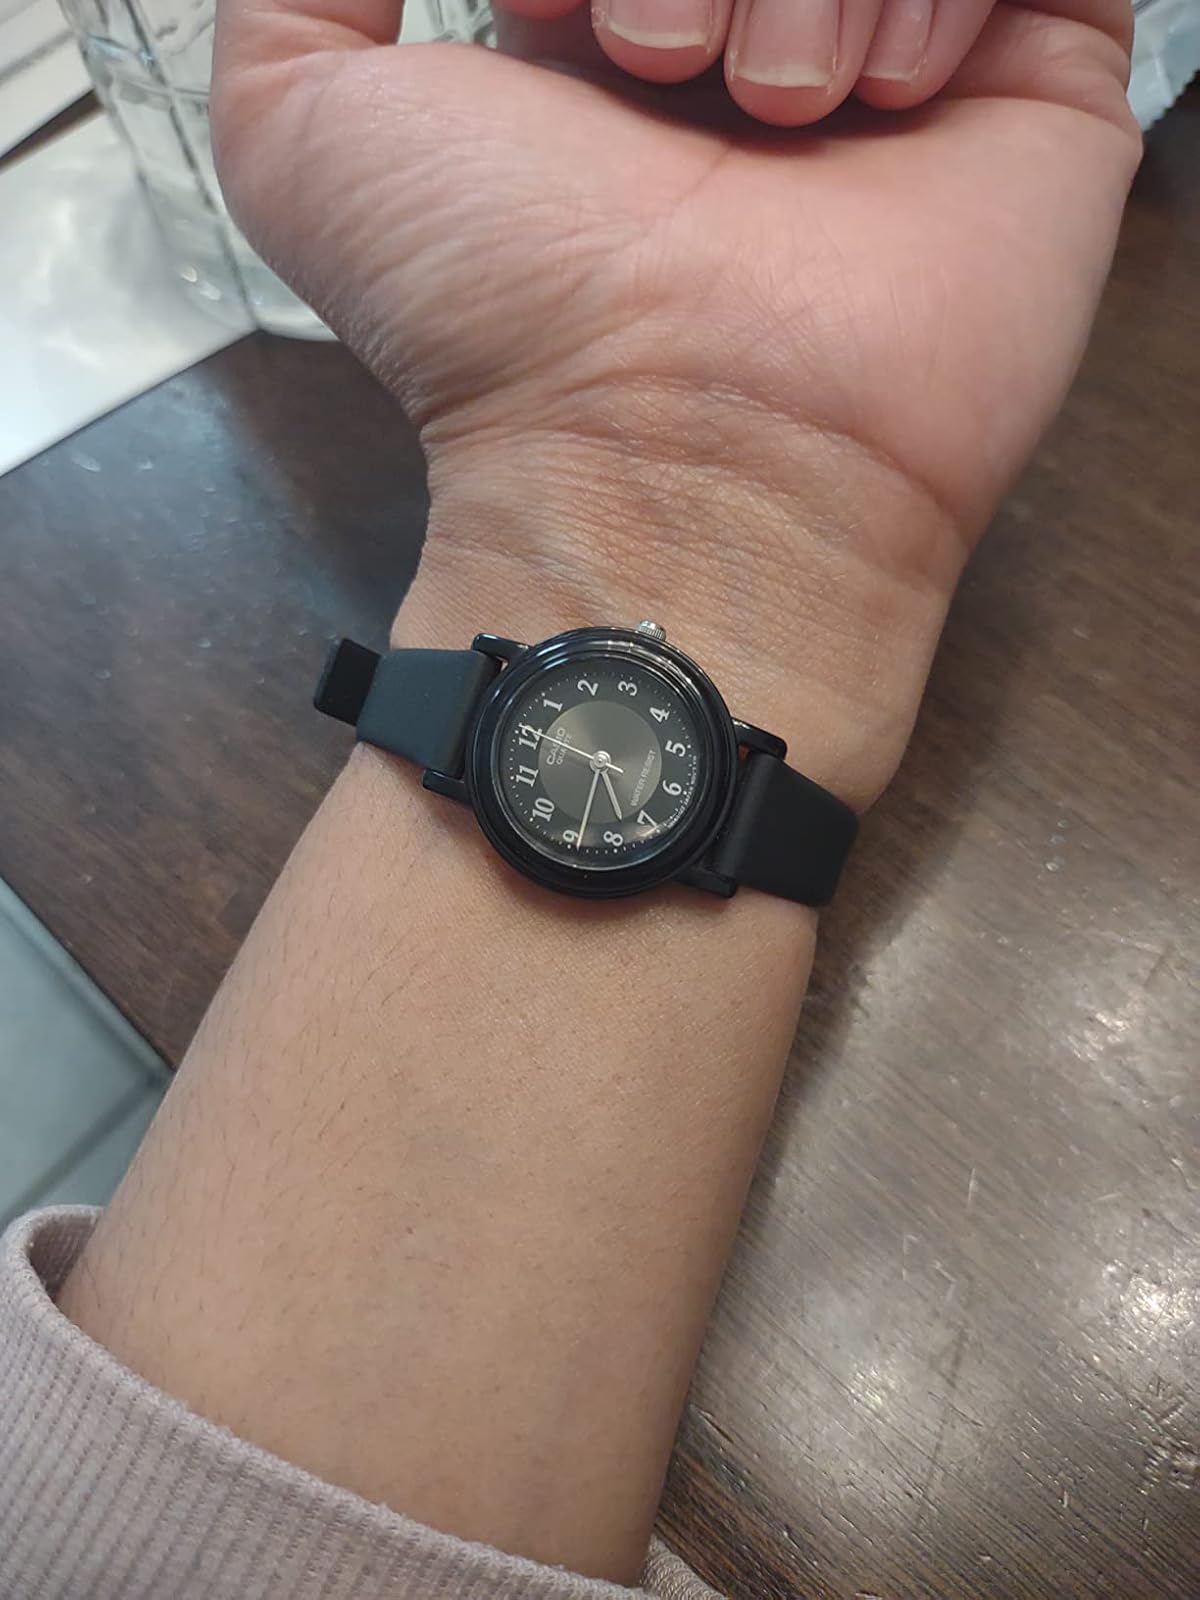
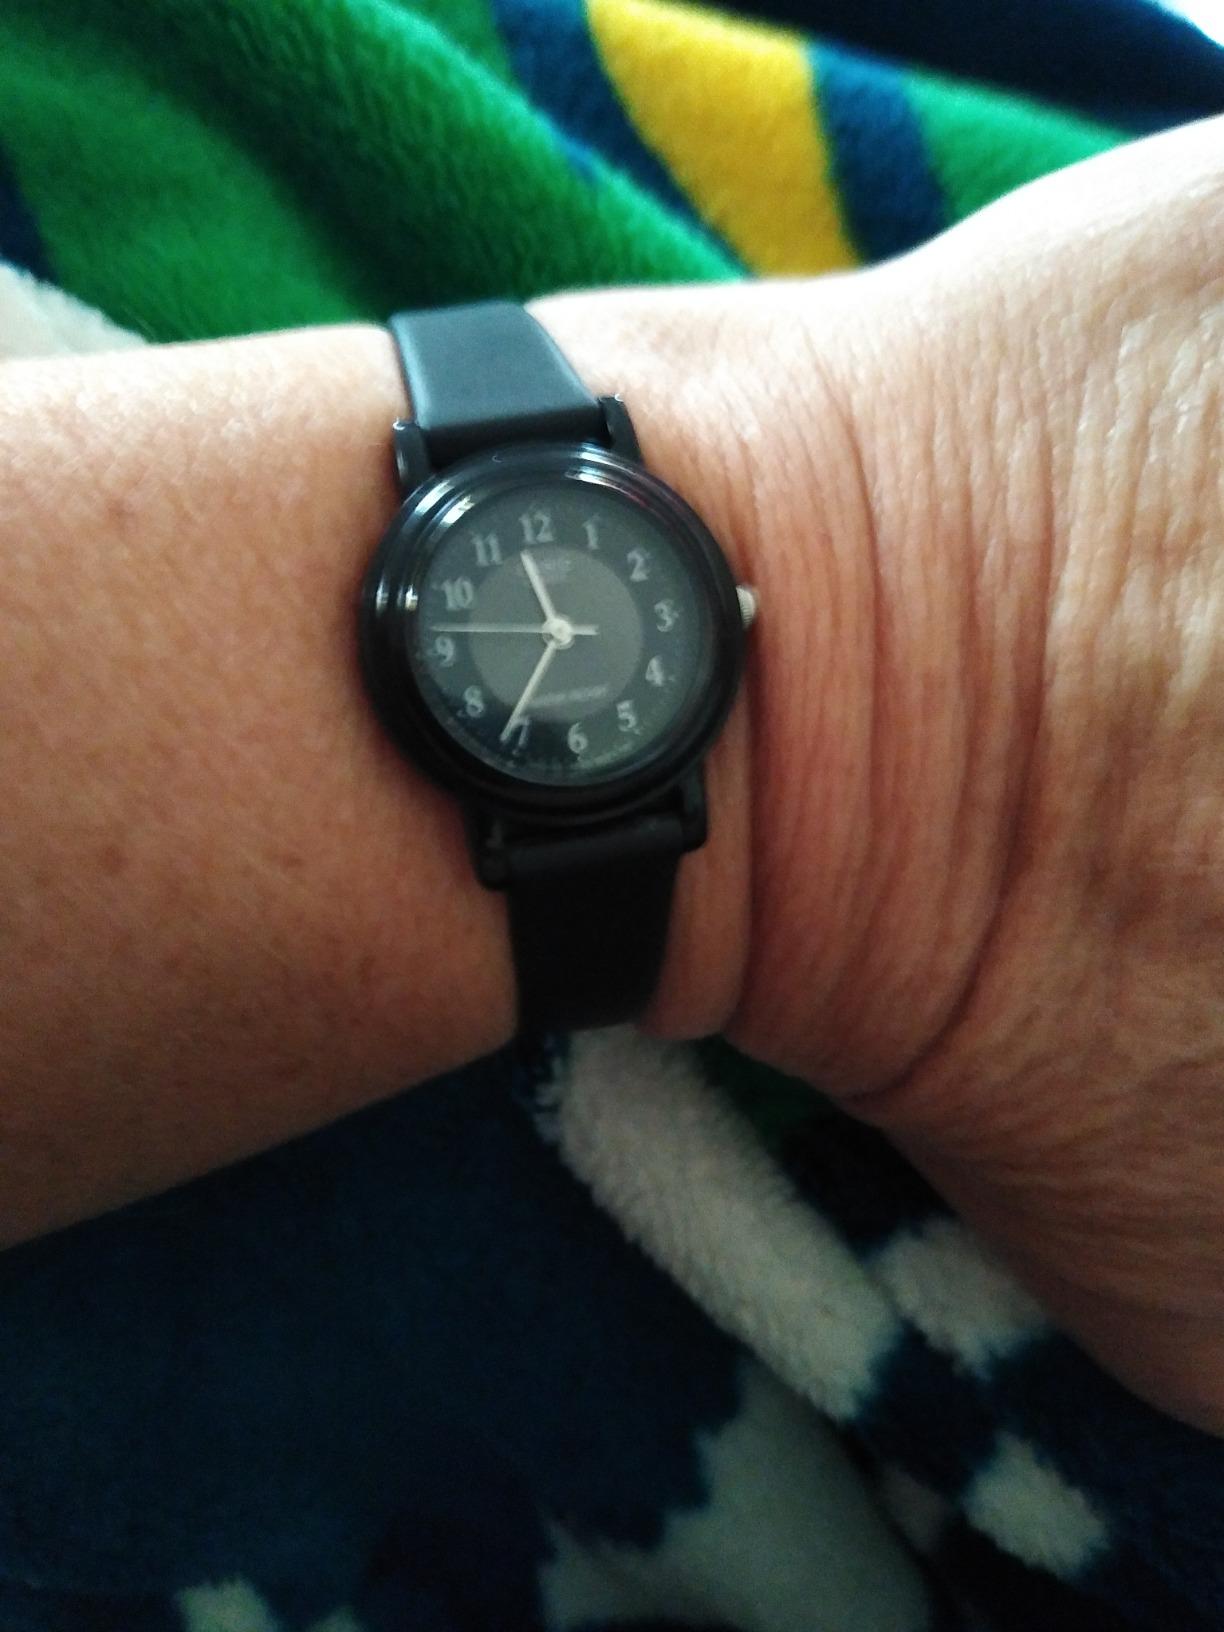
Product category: accessories_watch
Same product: yes